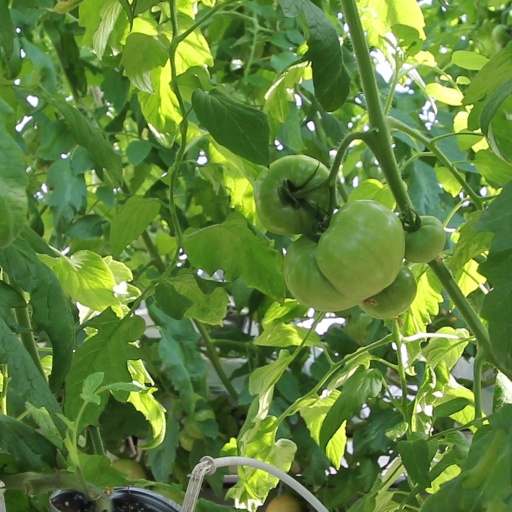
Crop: tomato